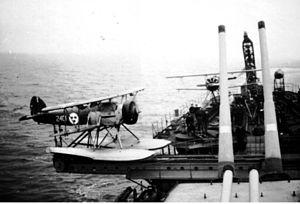
Le Hawker Osprey est un avion militaire de l'entre-deux-guerres britannique, qui a servi dans la Fleet Air Arm comme avion de chasse et avion de reconnaissance de novembre 1932 jusqu'au début de la Seconde Guerre mondiale. C'est la version navalisée du bombardier de jour Hawker Hart, entré en service en novembre 1932 après un premier vol de son prototype en 1930.